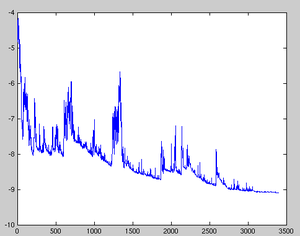
L'algorithme du gradient stochastique est une méthode de descente de gradient utilisée pour la minimisation d'une fonction objectif qui est écrite comme une somme de fonctions différentiables.